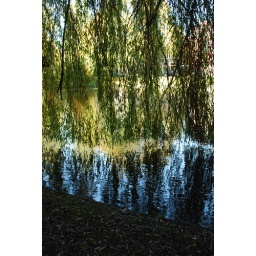
tree reflects in lake